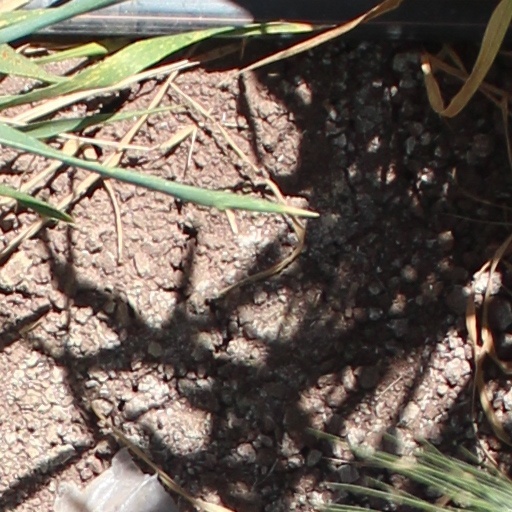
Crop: wheat